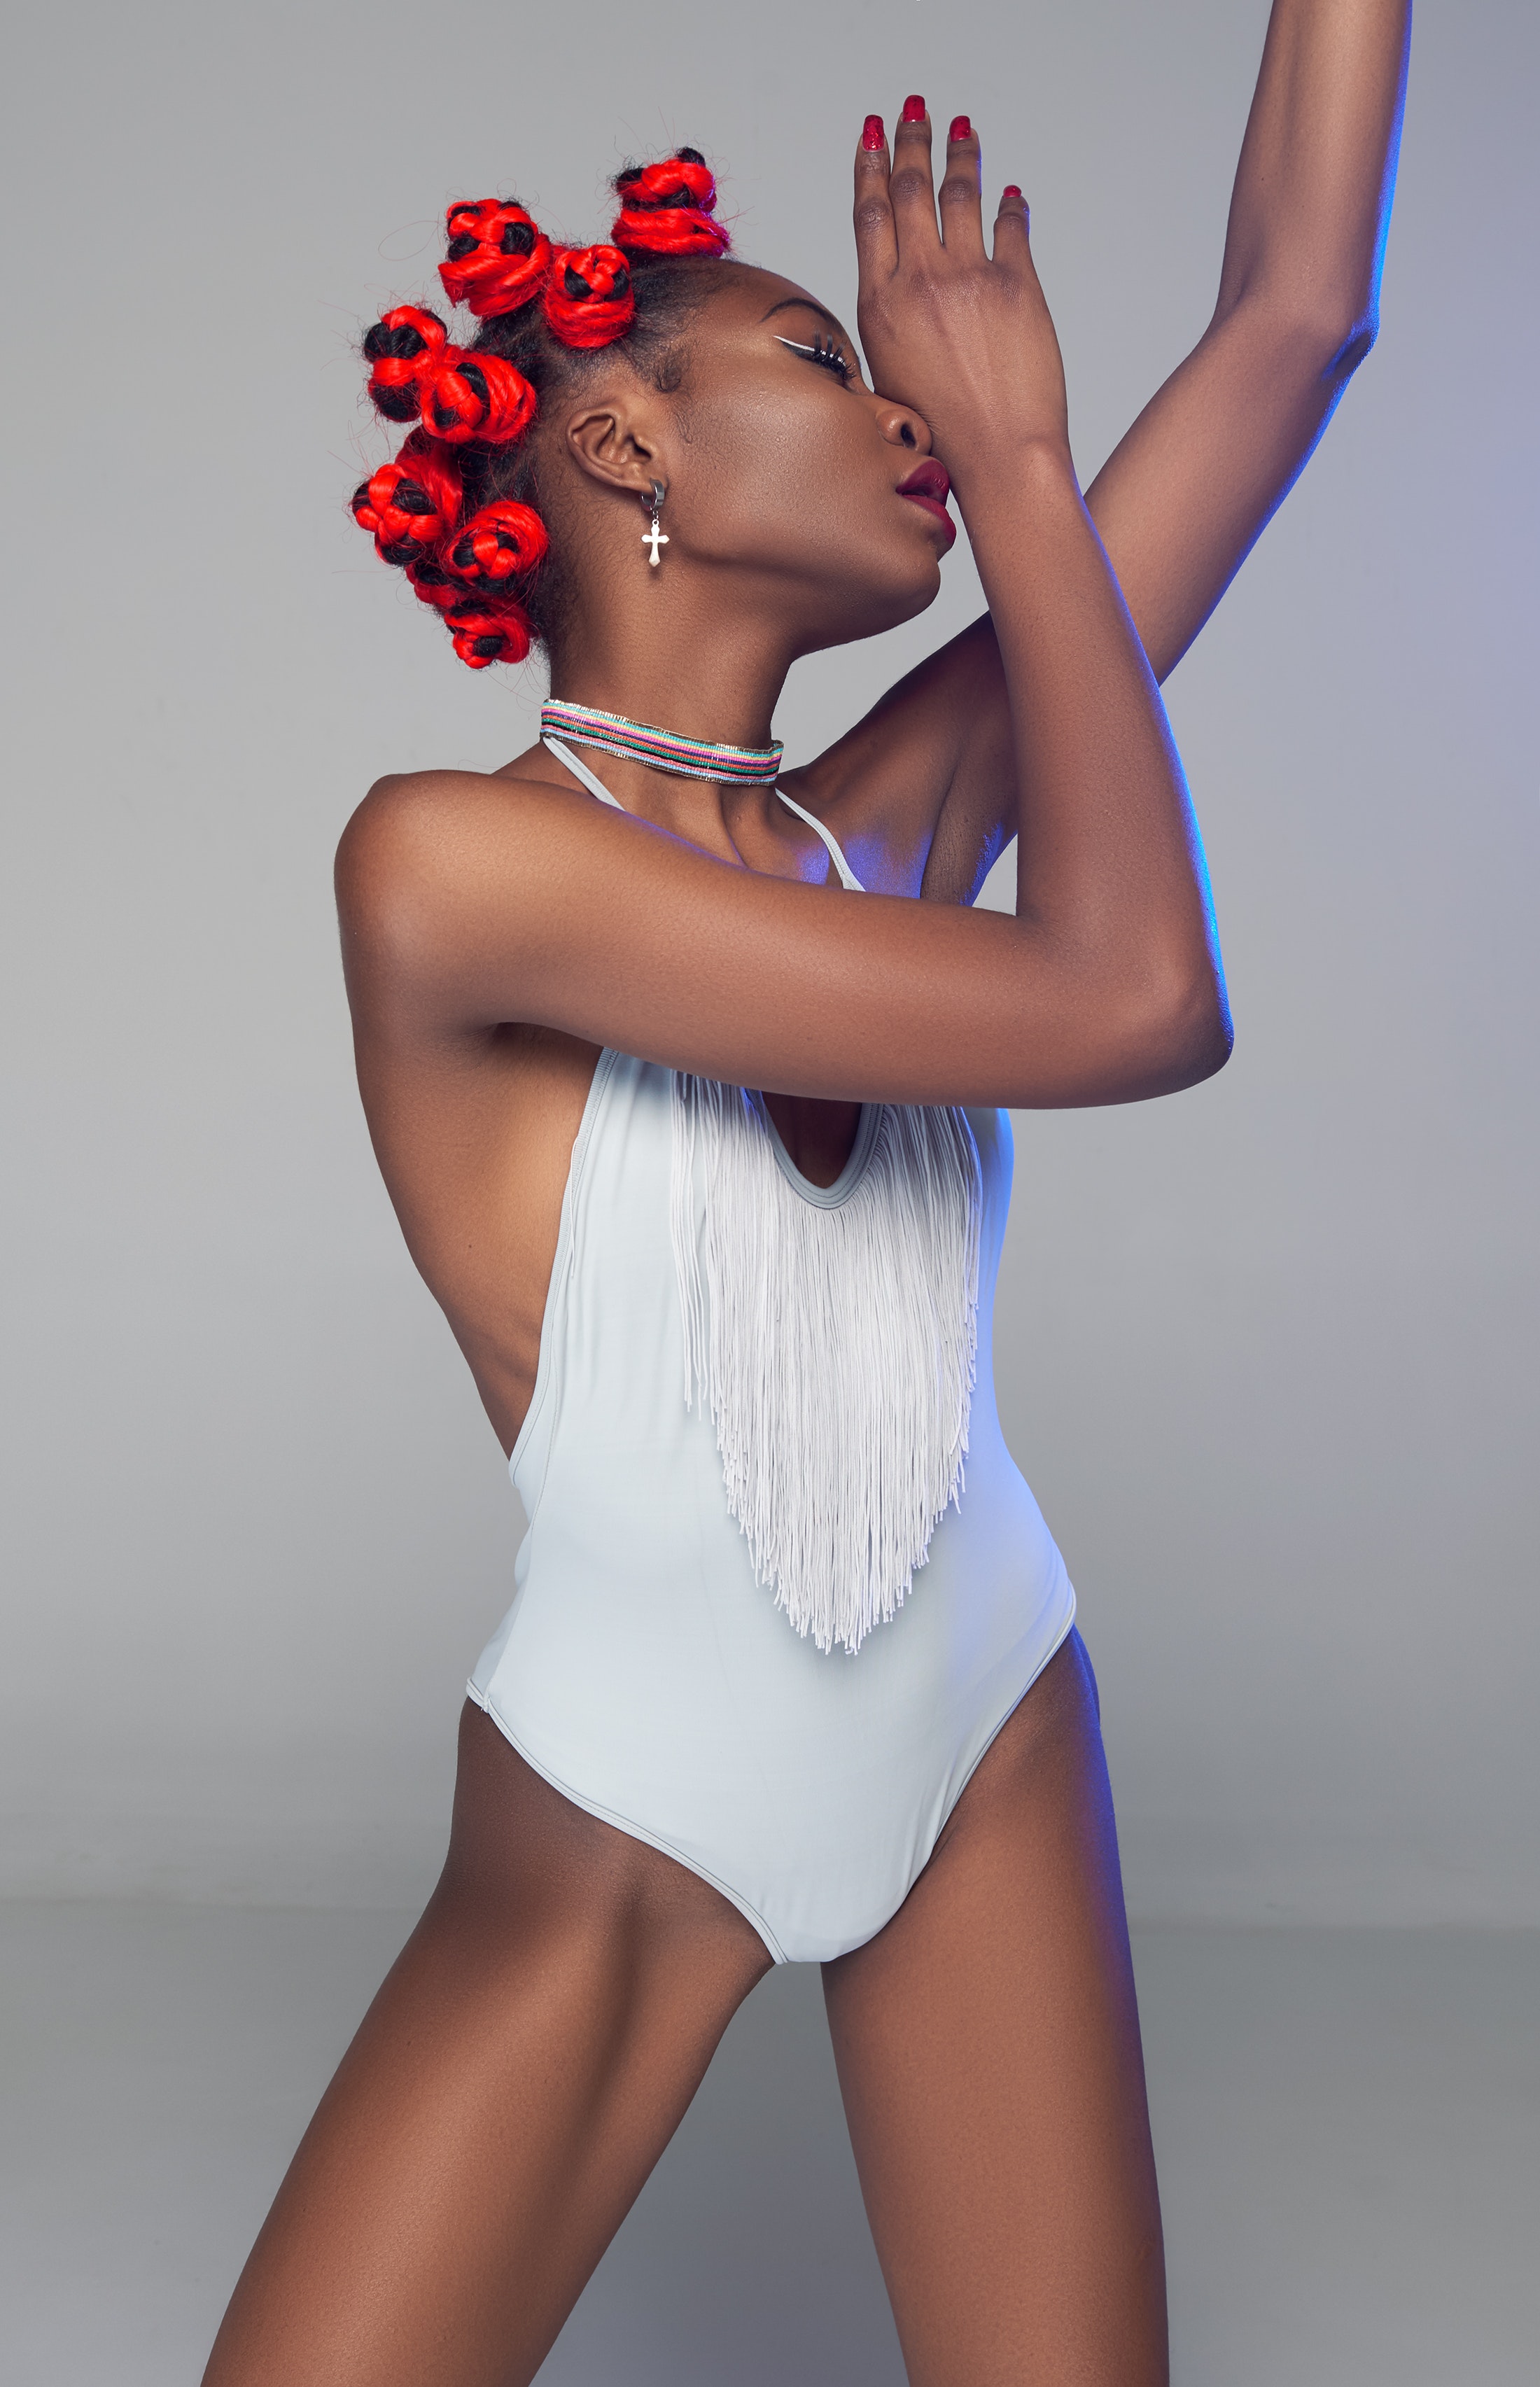
white, clothing, human leg, thigh, beauty, shoulder, sportswear, leg, leotard, joint, fashion, arm, muscle, model, abdomen, swimwear, photo shoot, waist